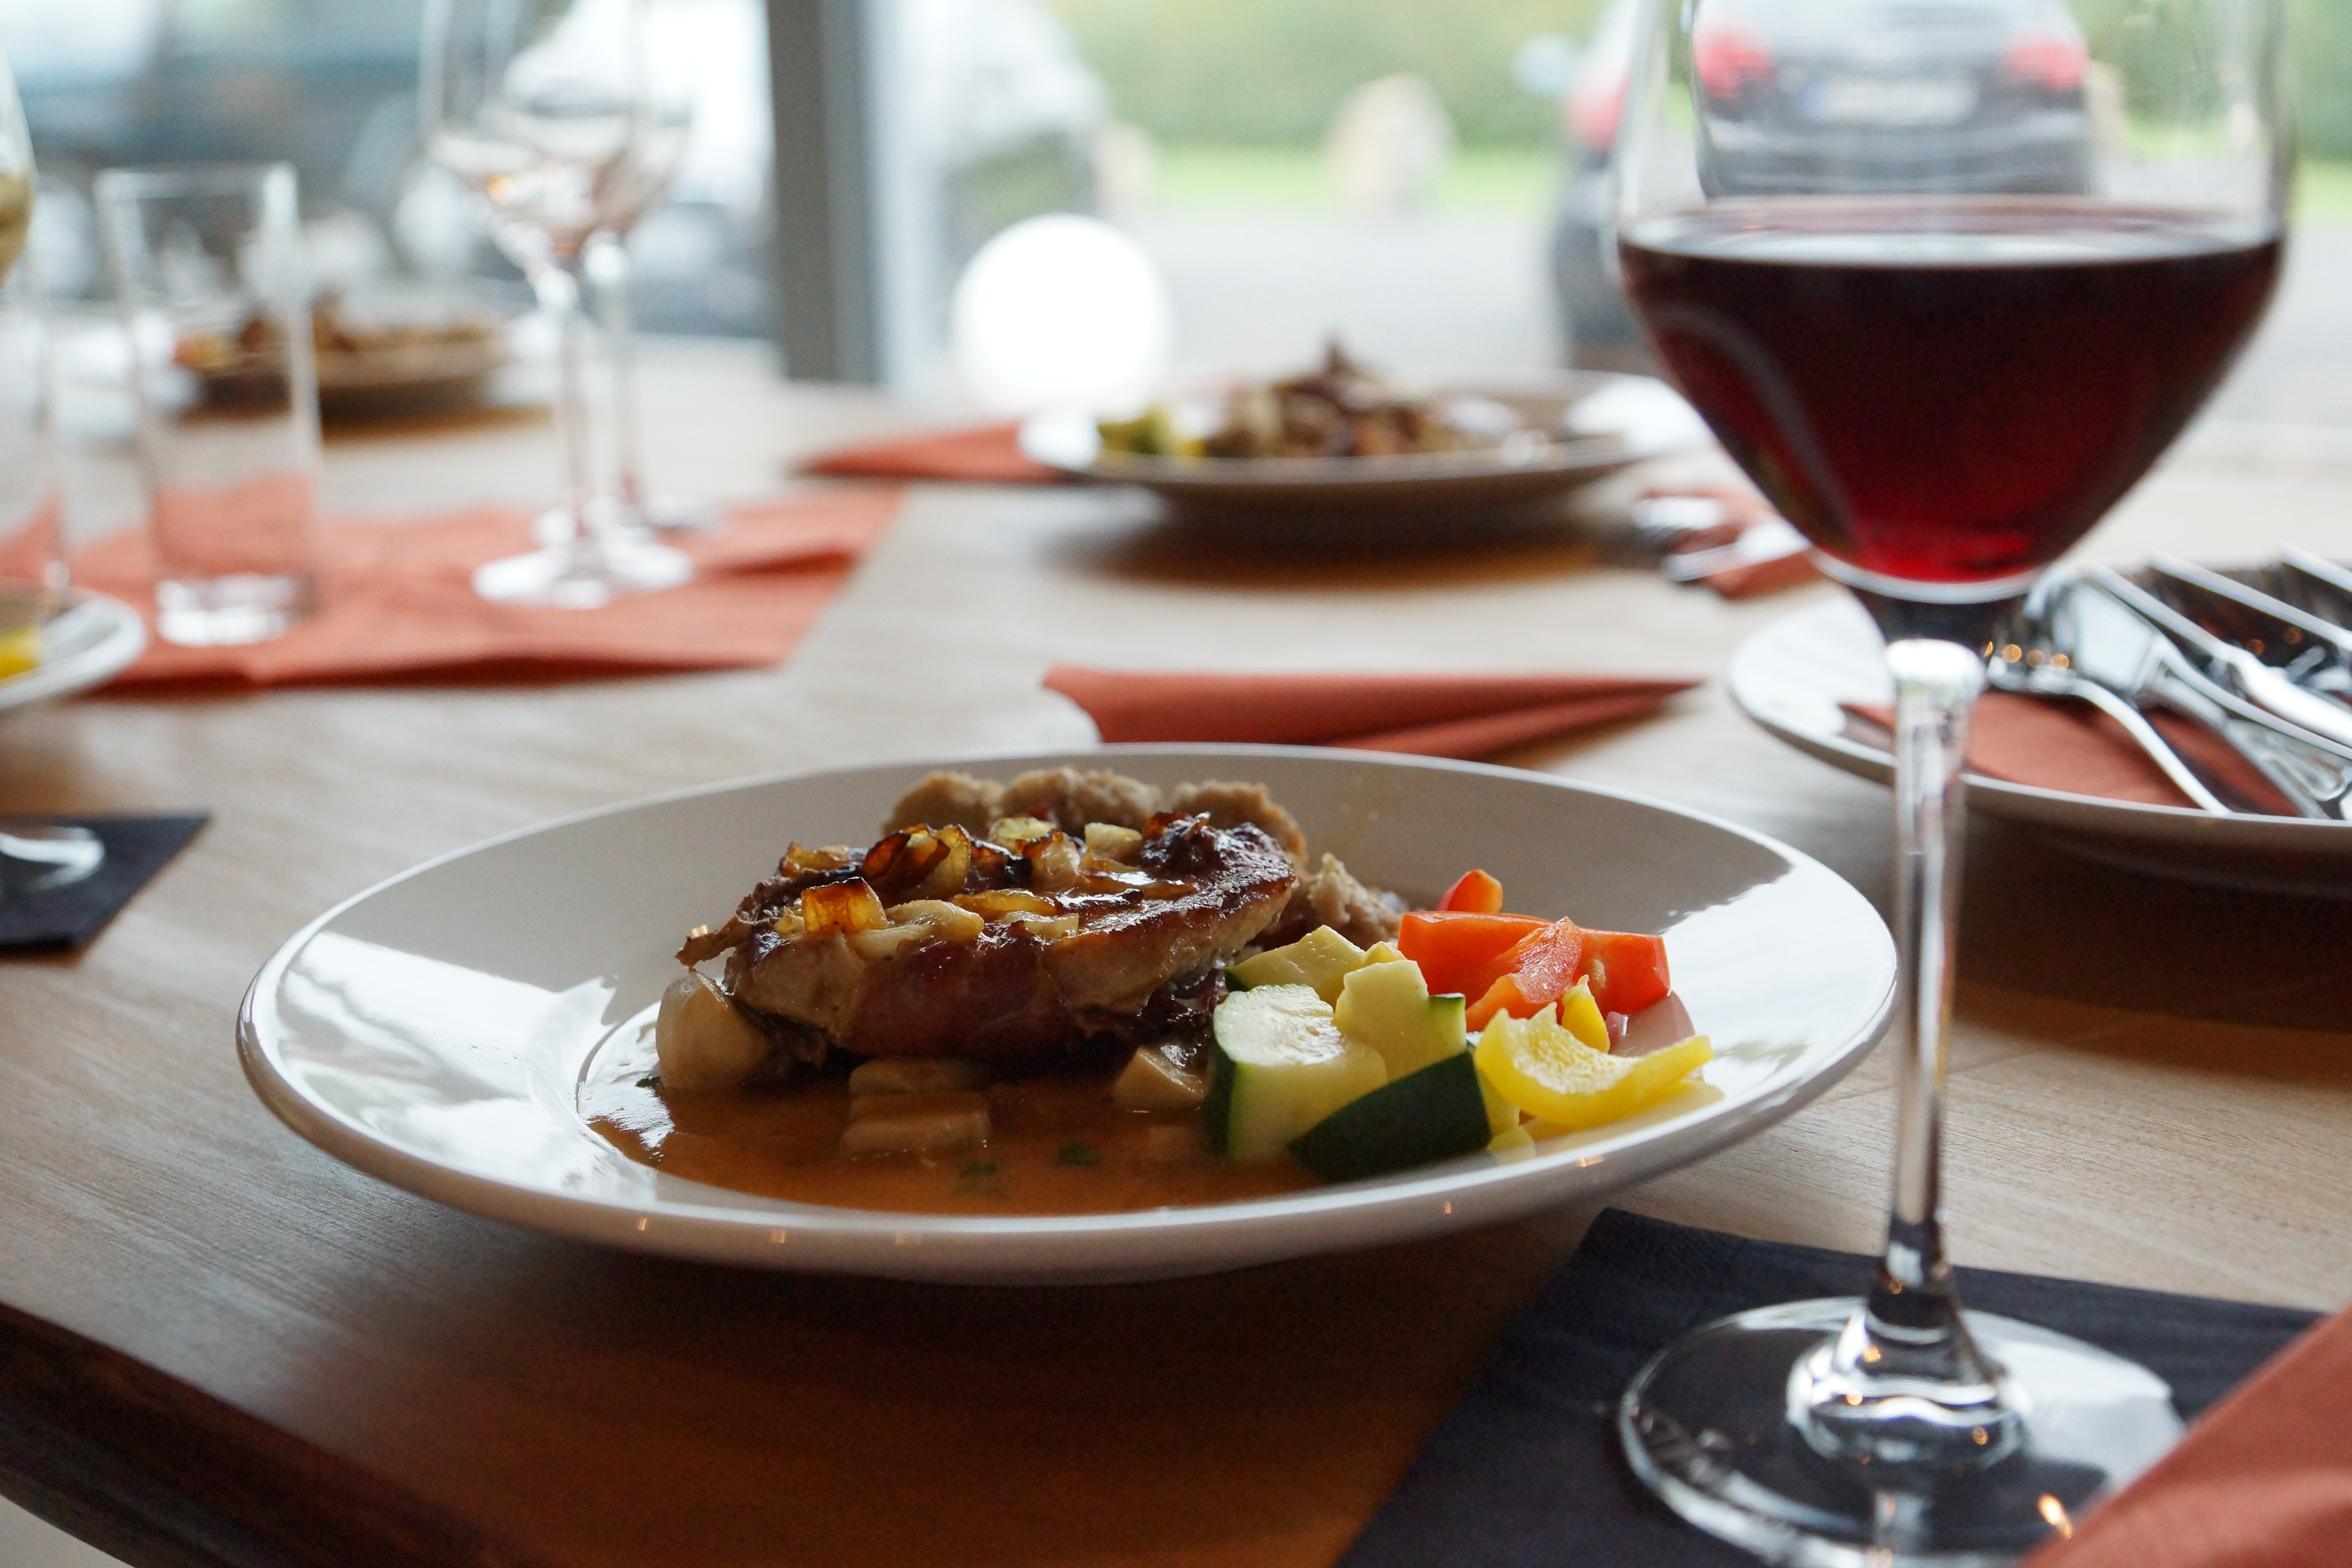
table, restaurant, dish, meal, food, plate, breakfast, red wine, eat, lunch, cuisine, dinner, cover, supper, brunch, sense, nice prepared